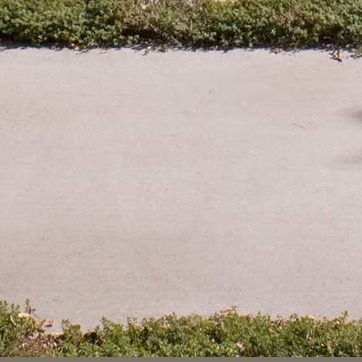
Material: stone